Parrotfish

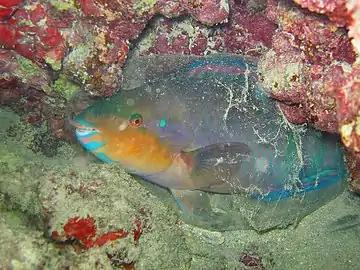

Parrotfish are named for their dentition, which is distinct from other fish, including other labrids. Their numerous teeth are arranged in a tightly packed mosaic on the external surface of their jaw bones, forming a parrot-like beak with which they rasp algae from coral and other rocky substrates (which contributes to the process of bioerosion).